Operation Lilliput

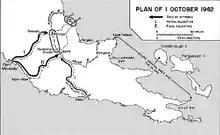
Lilliput area of operations.

Operation Lilliput was a convoy operation directed by G.H.Q. Operations Instructions Number 21 of 20 October 1942 for transportation of troops, weapons, and supplies in a regular transport service between Milne Bay and Oro Bay, New Guinea between 18 December 1942 and June 1943 in order "to cover reinforcement, supply, and development of the Buna-Gona area upon its anticipated capture" by the Australian 7th Division and the United States Army's 32d Division. Within six months, the convoys, escorted by Royal Australian Navy corvettes and largely composed of Dutch KPM merchant ships, had delivered 60,000 tons of supplies and 3,802 troops from Milne Bay to Oro Bay. Corvettes provided the majority of the escort force. Losses during Imperial Japanese air attacks amounted to two merchant ships, and , sunk and two badly damaged while several of the corvettes also sustained damage and casualties.